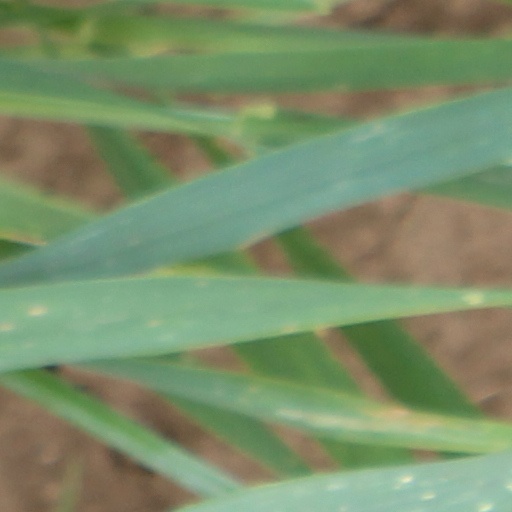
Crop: wheat